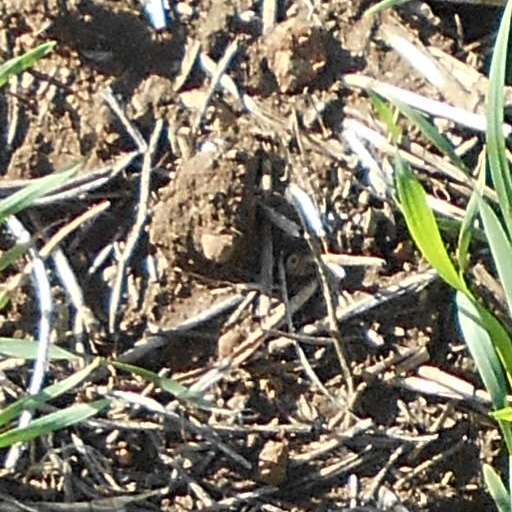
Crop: wheat